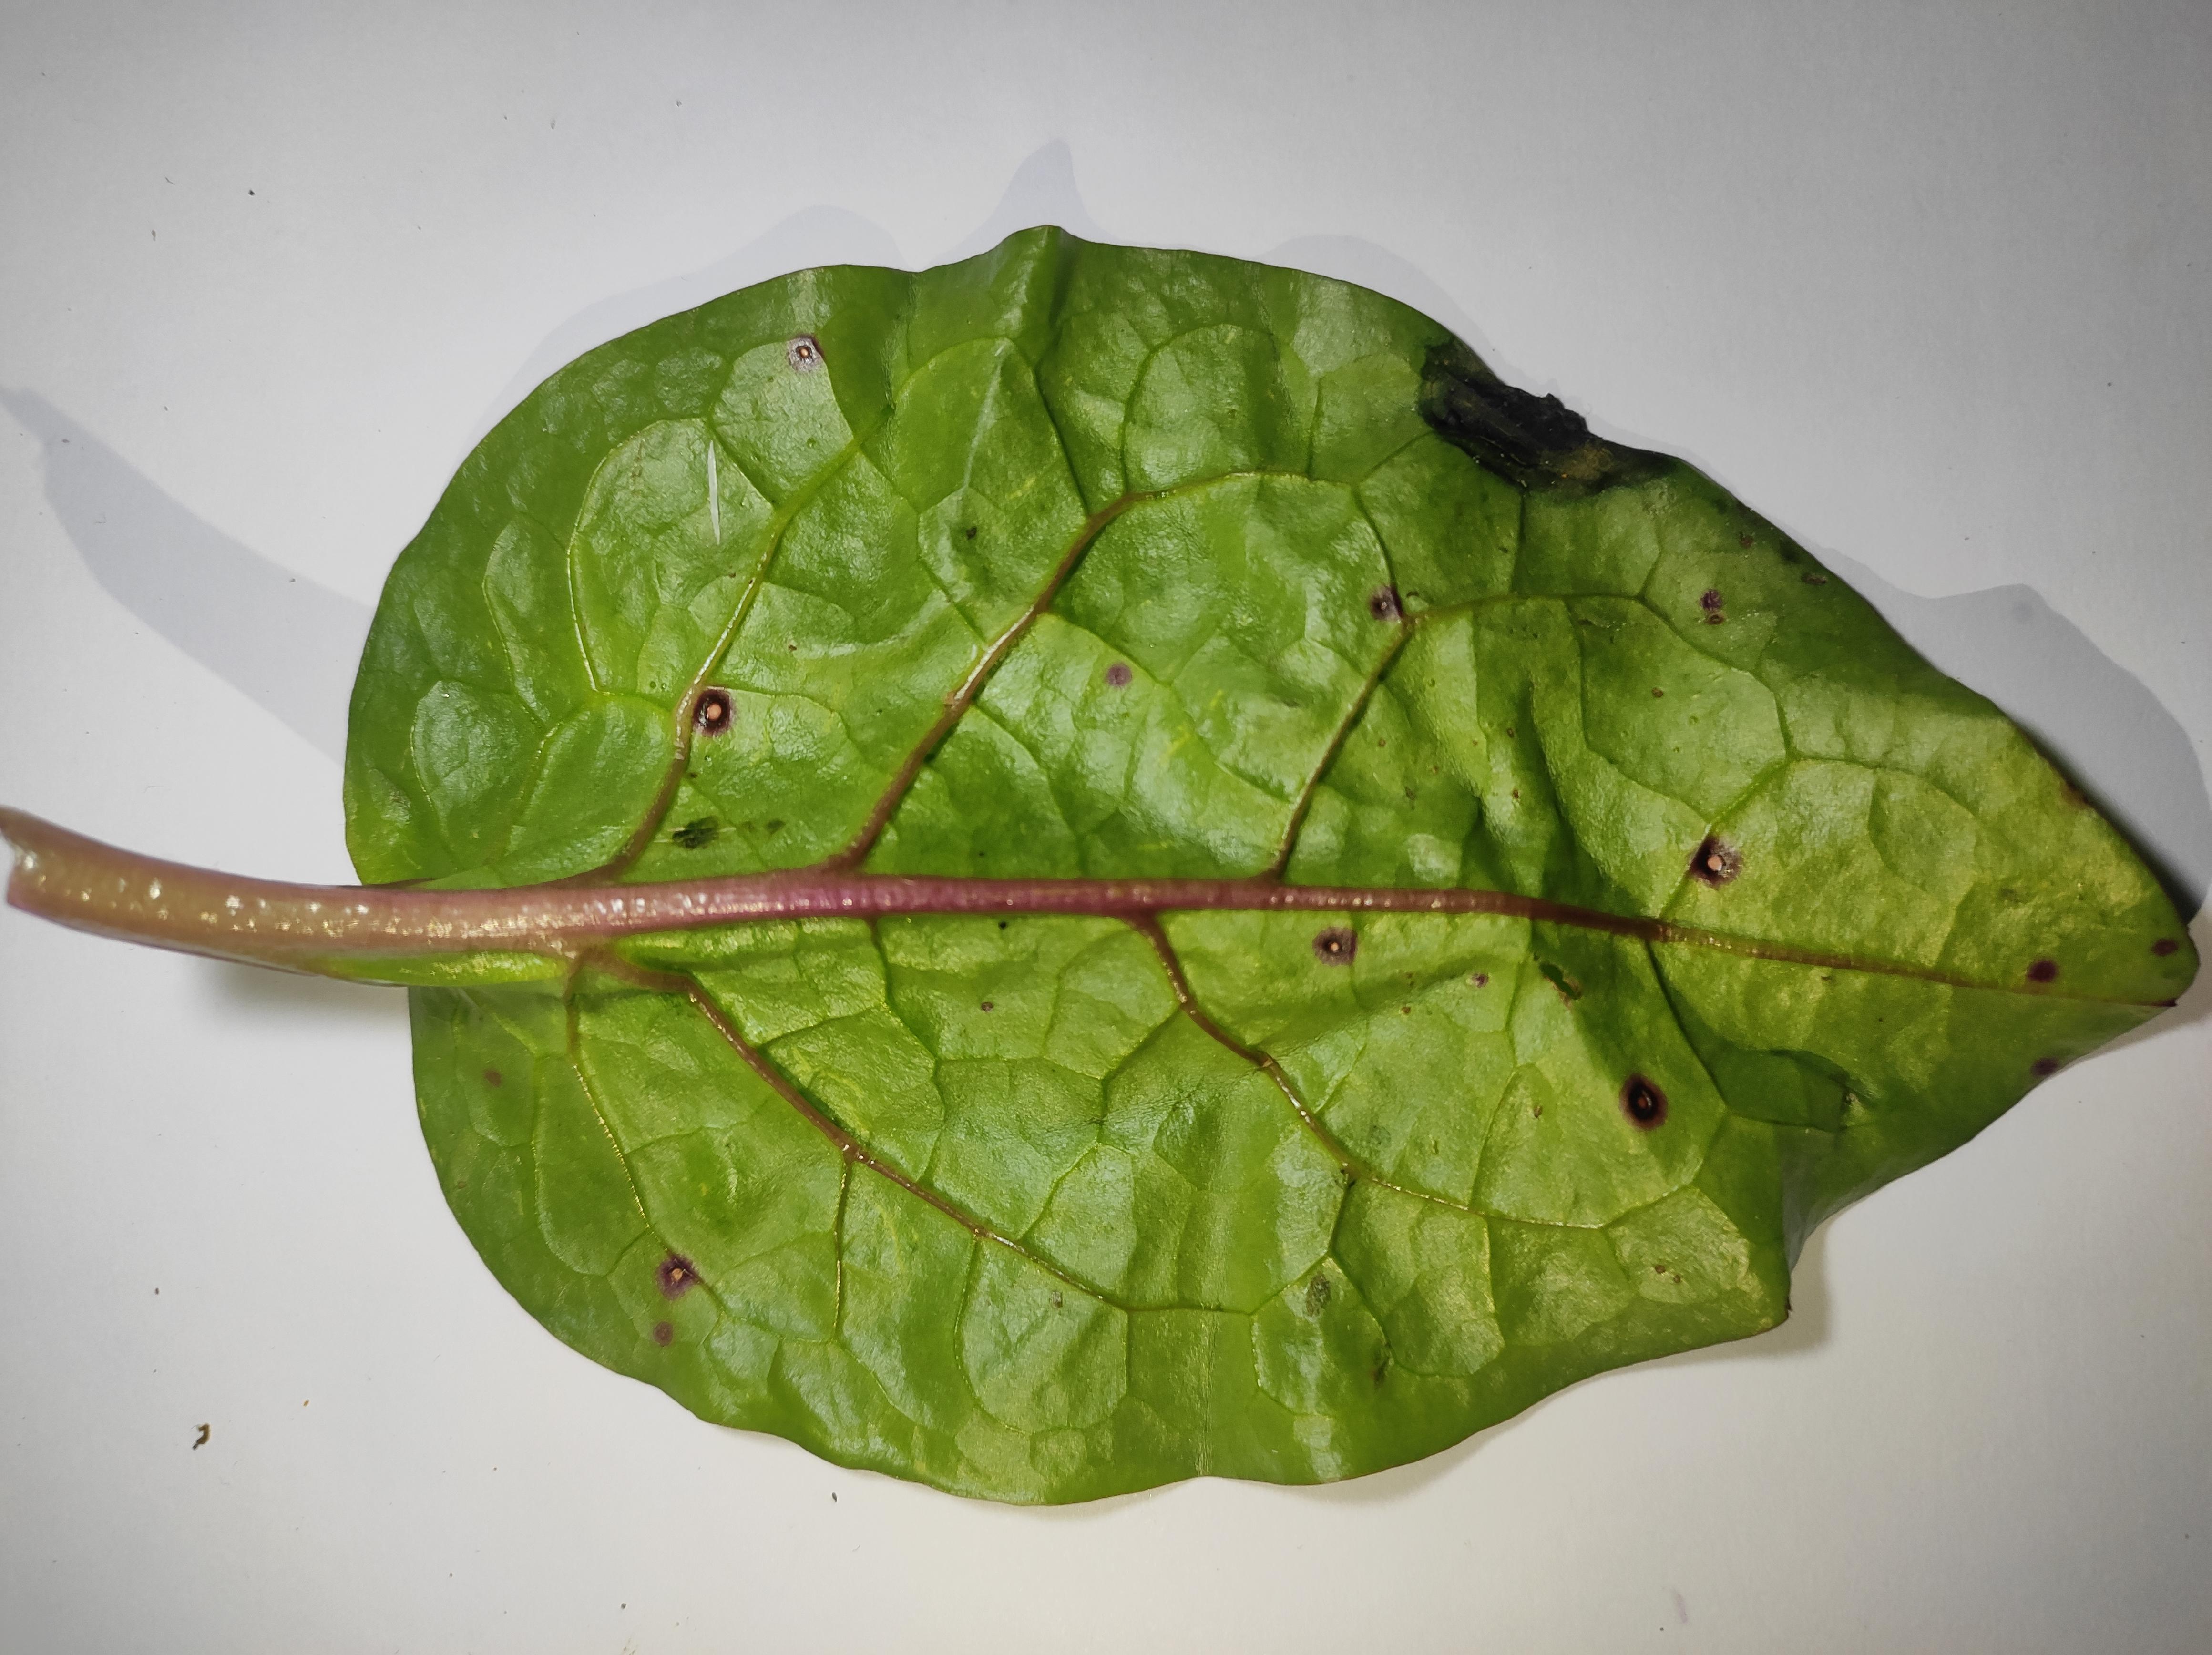
Label: anthracnose_leaf_spot